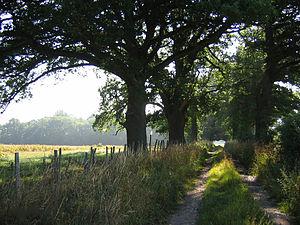
La fièvre aphteuse d'août 2007 en Angleterre désigne un foyer de fièvre aphteuse apparu le 2 août 2007 dans le Sud de l'Angleterre dans une ferme près de Guildford, comté de Surrey.